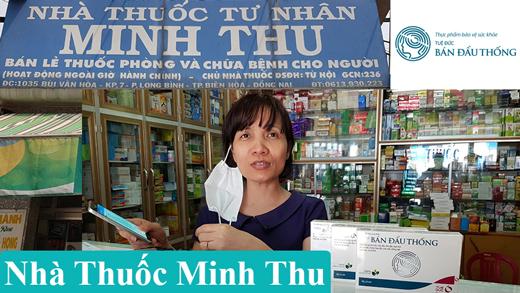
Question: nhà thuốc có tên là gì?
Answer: nhà thuốc có tên là minh thu